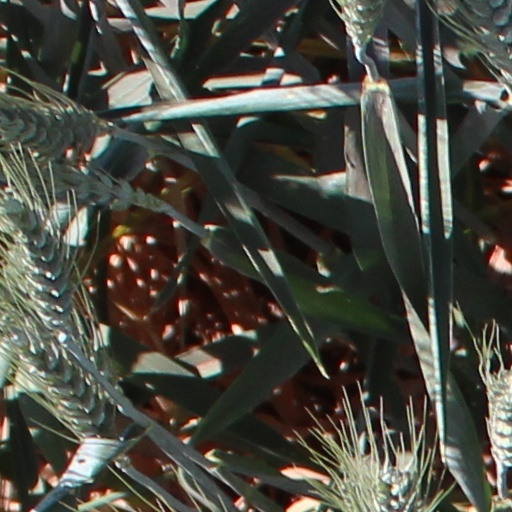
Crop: wheat